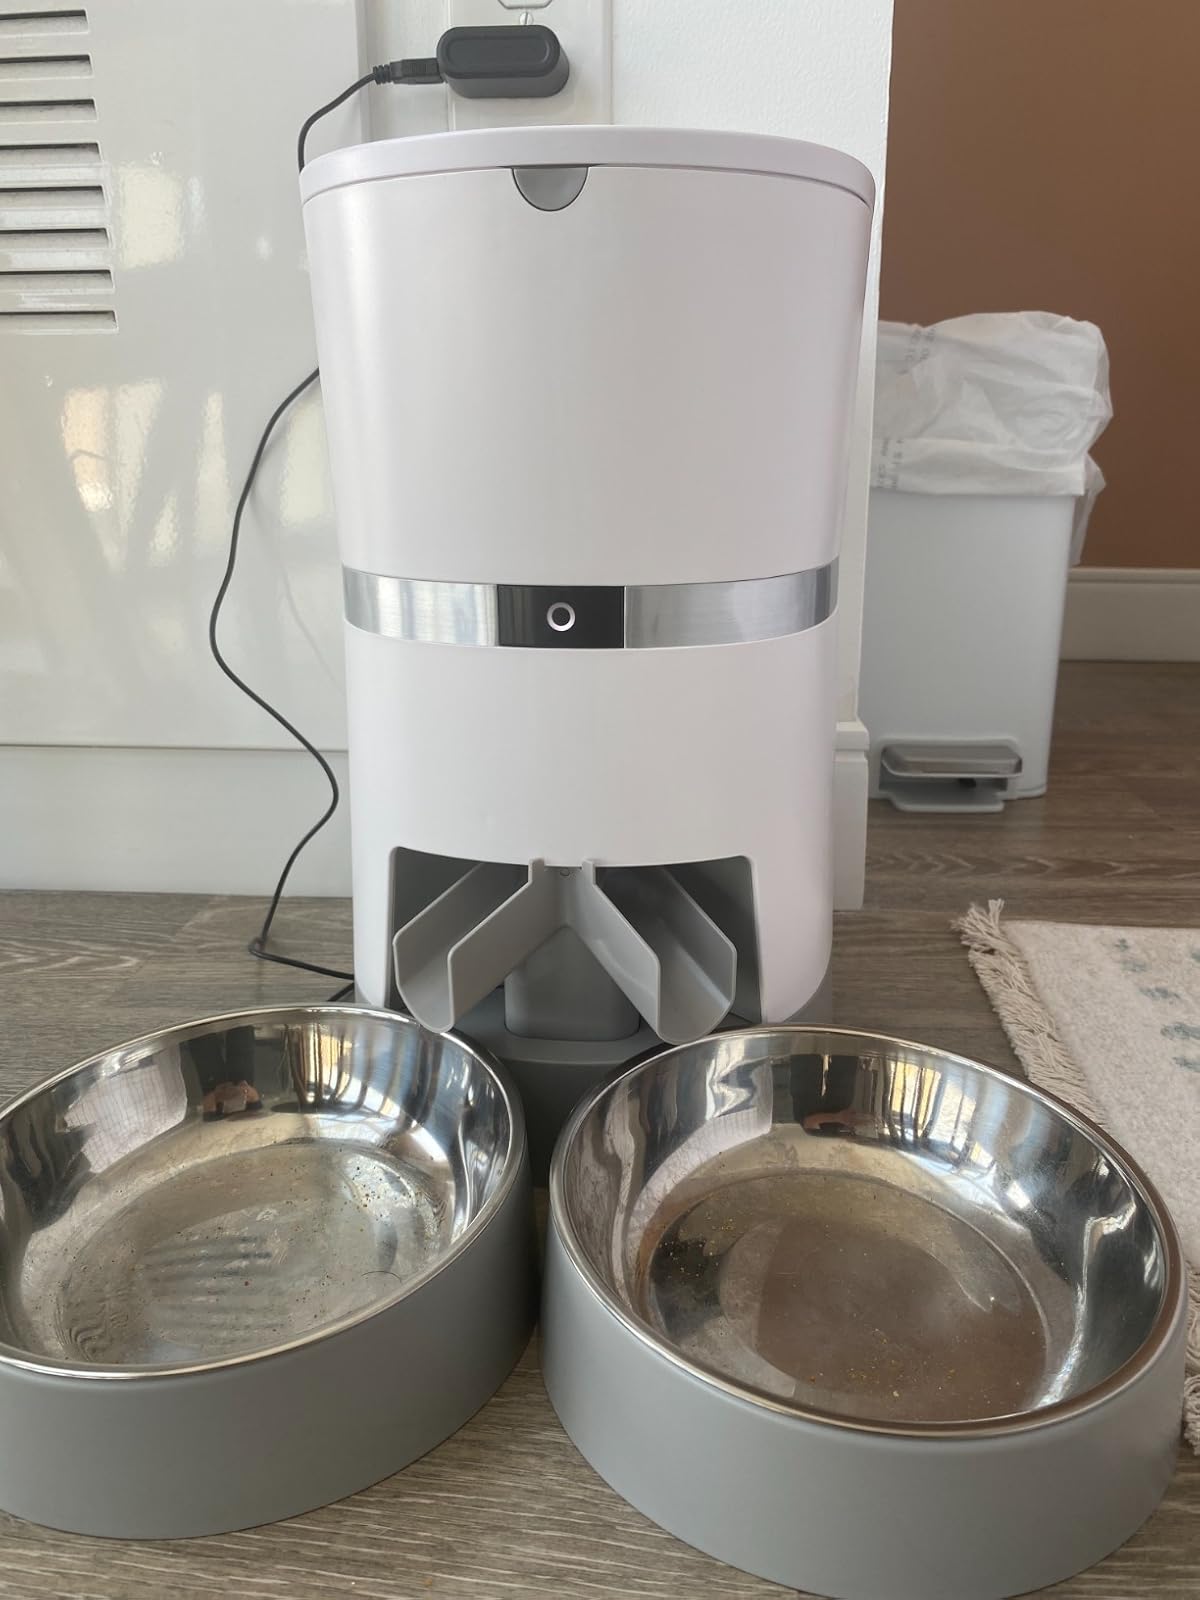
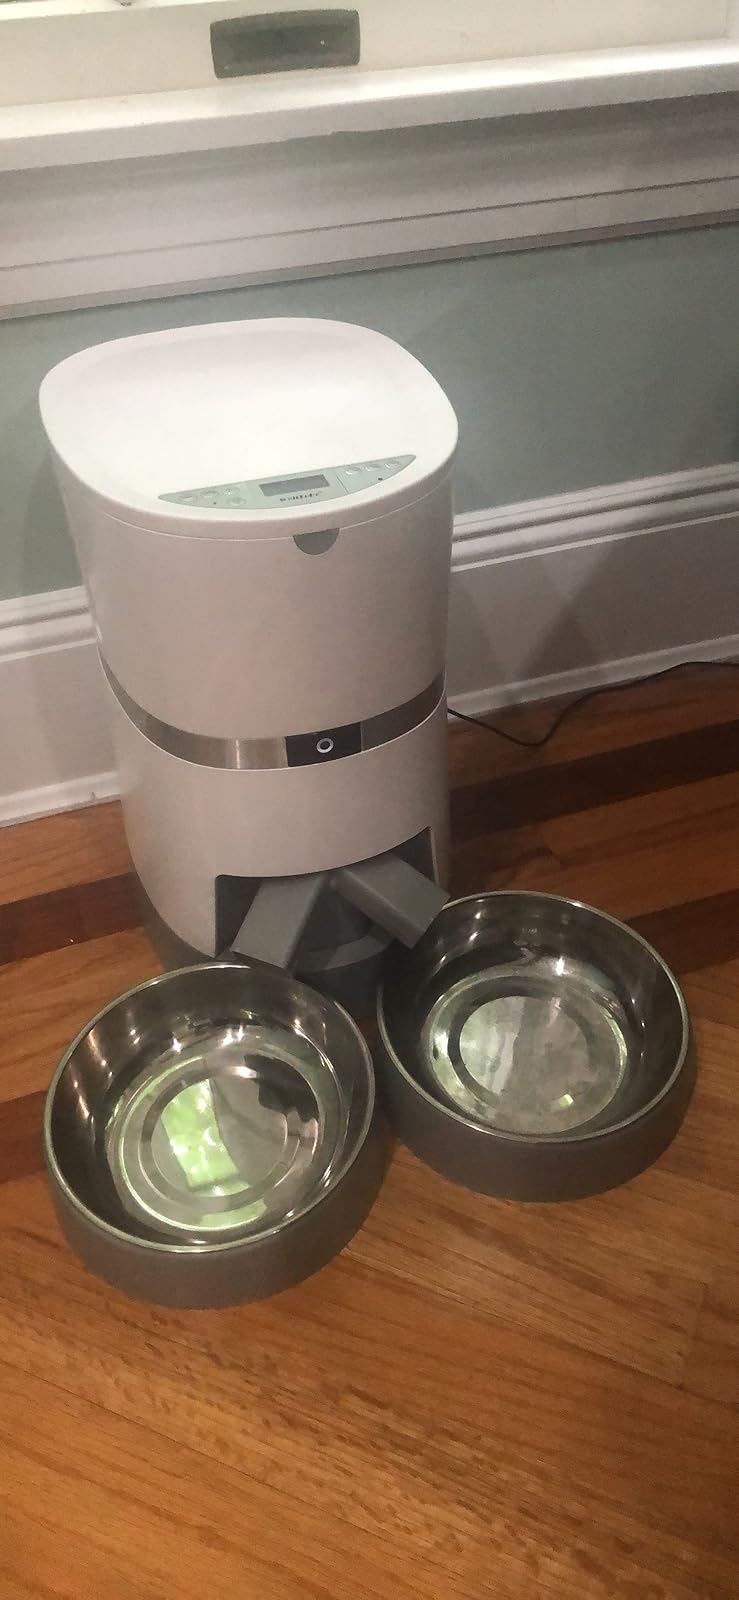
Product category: items_feeder
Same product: yes